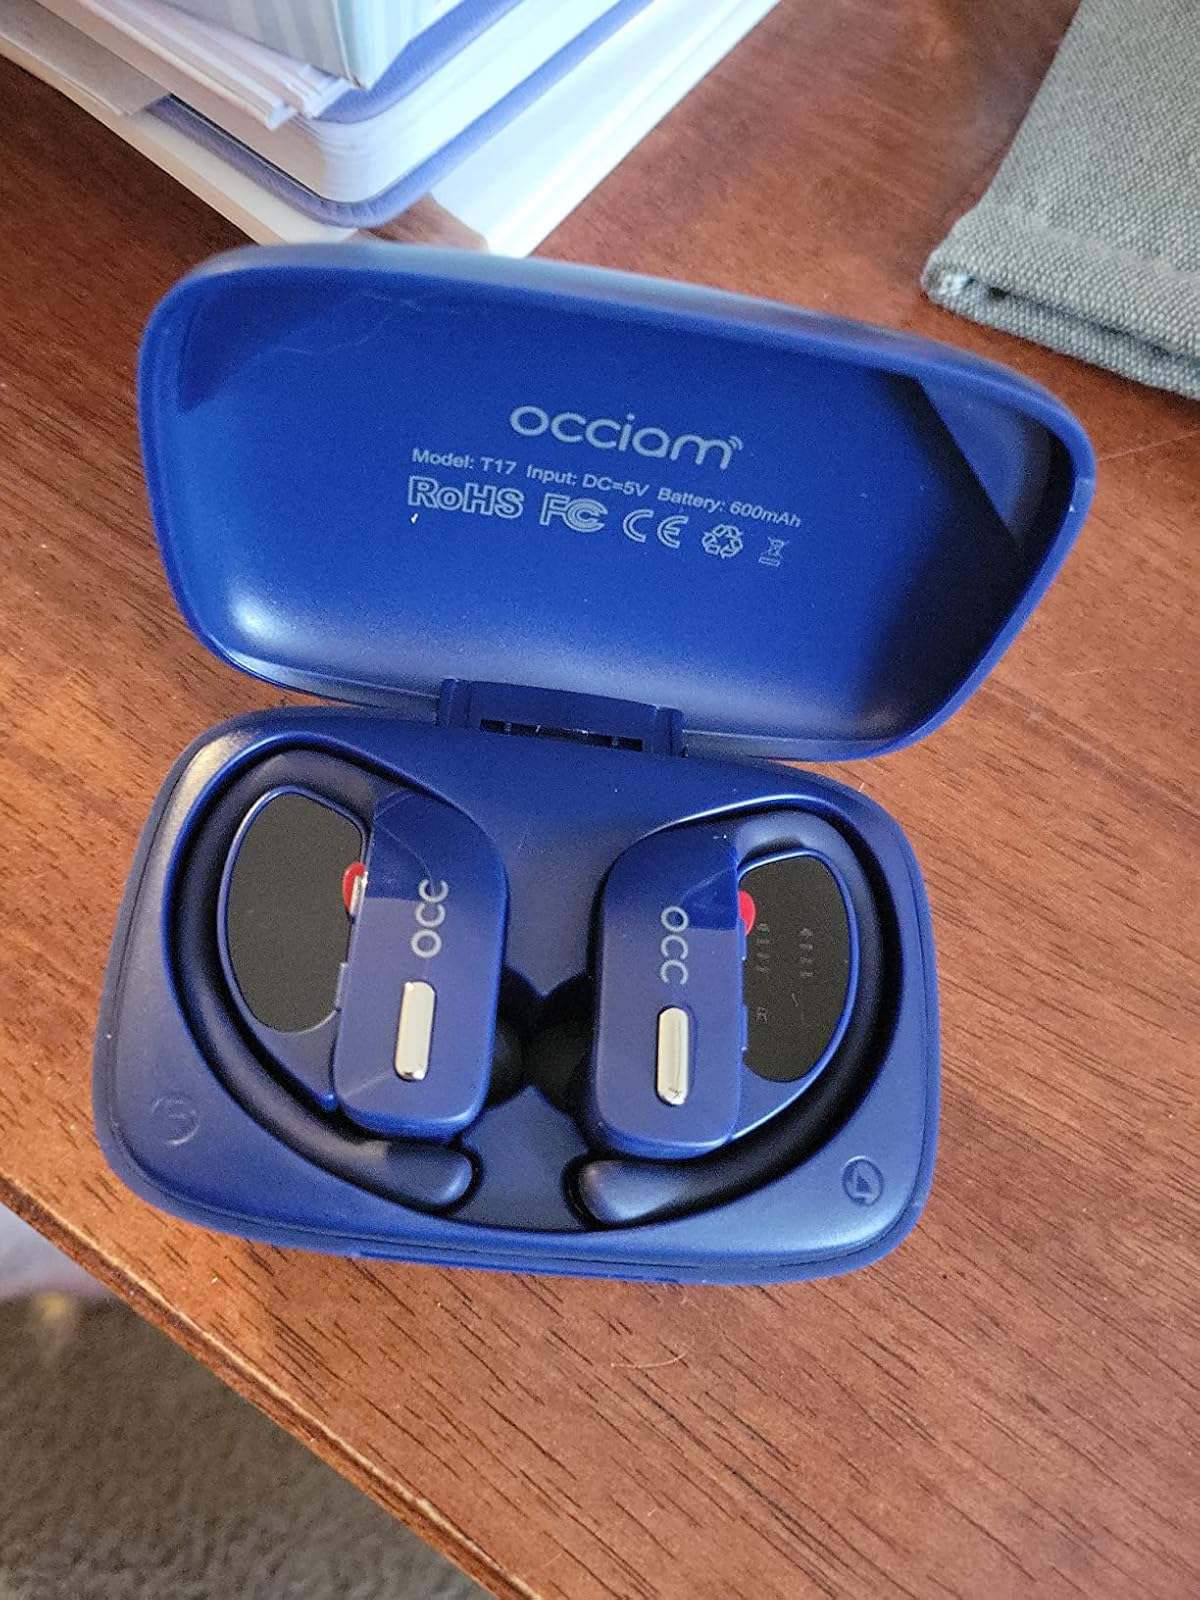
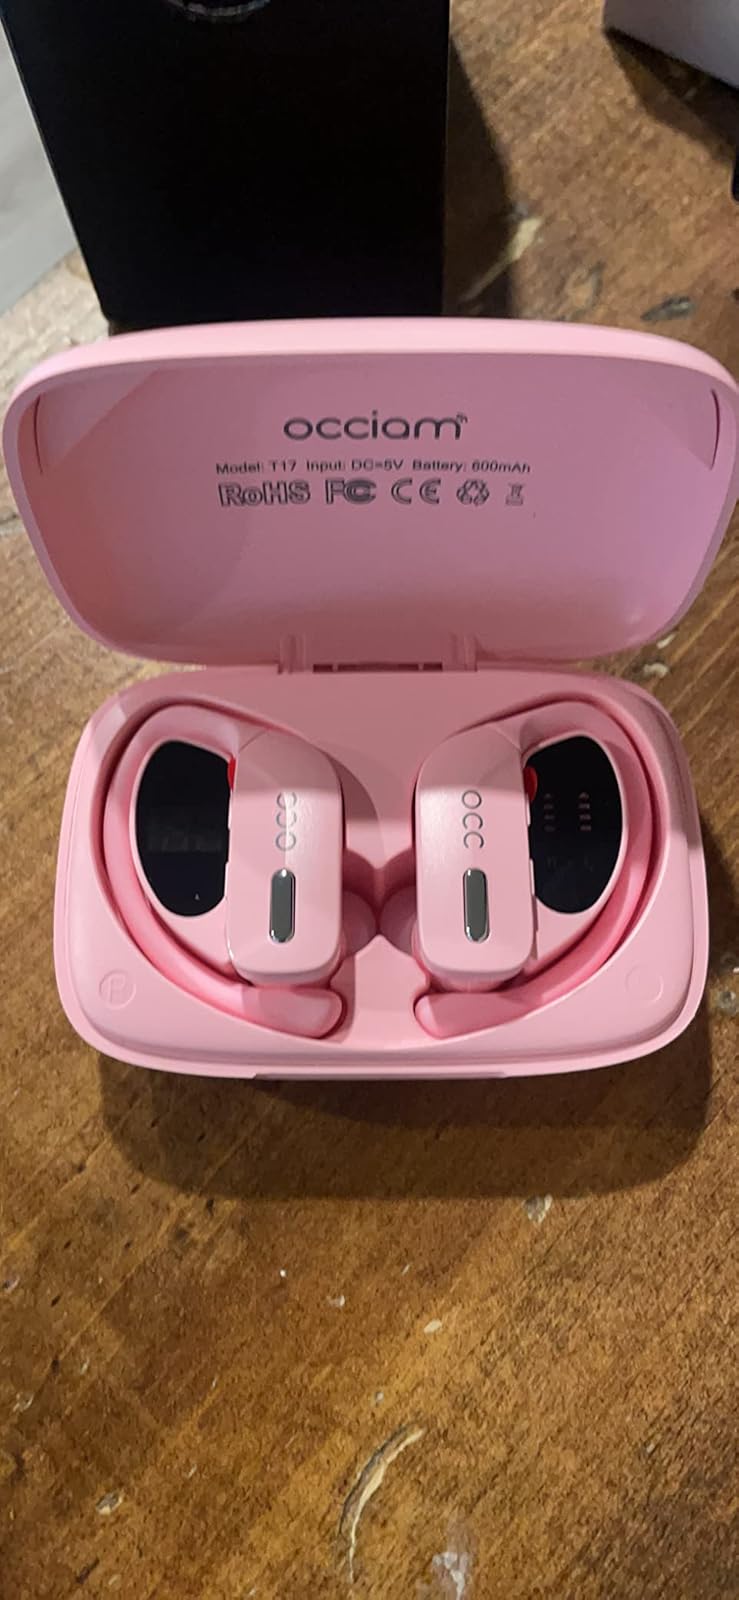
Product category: earbuds
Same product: no